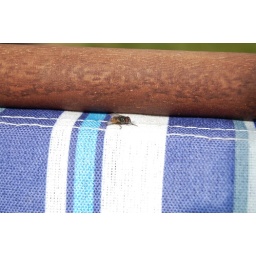
Cause I ain't sitting in that chair